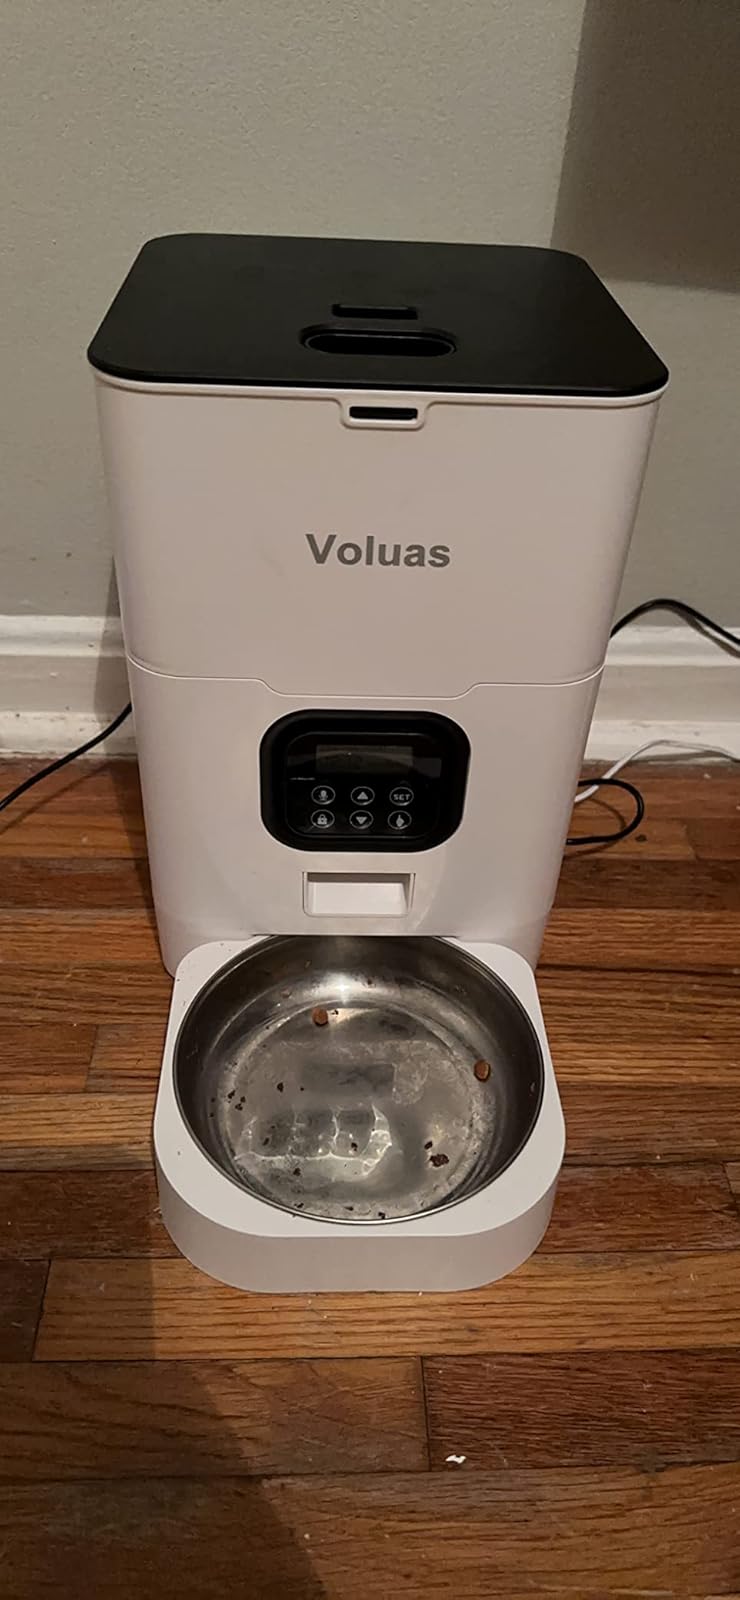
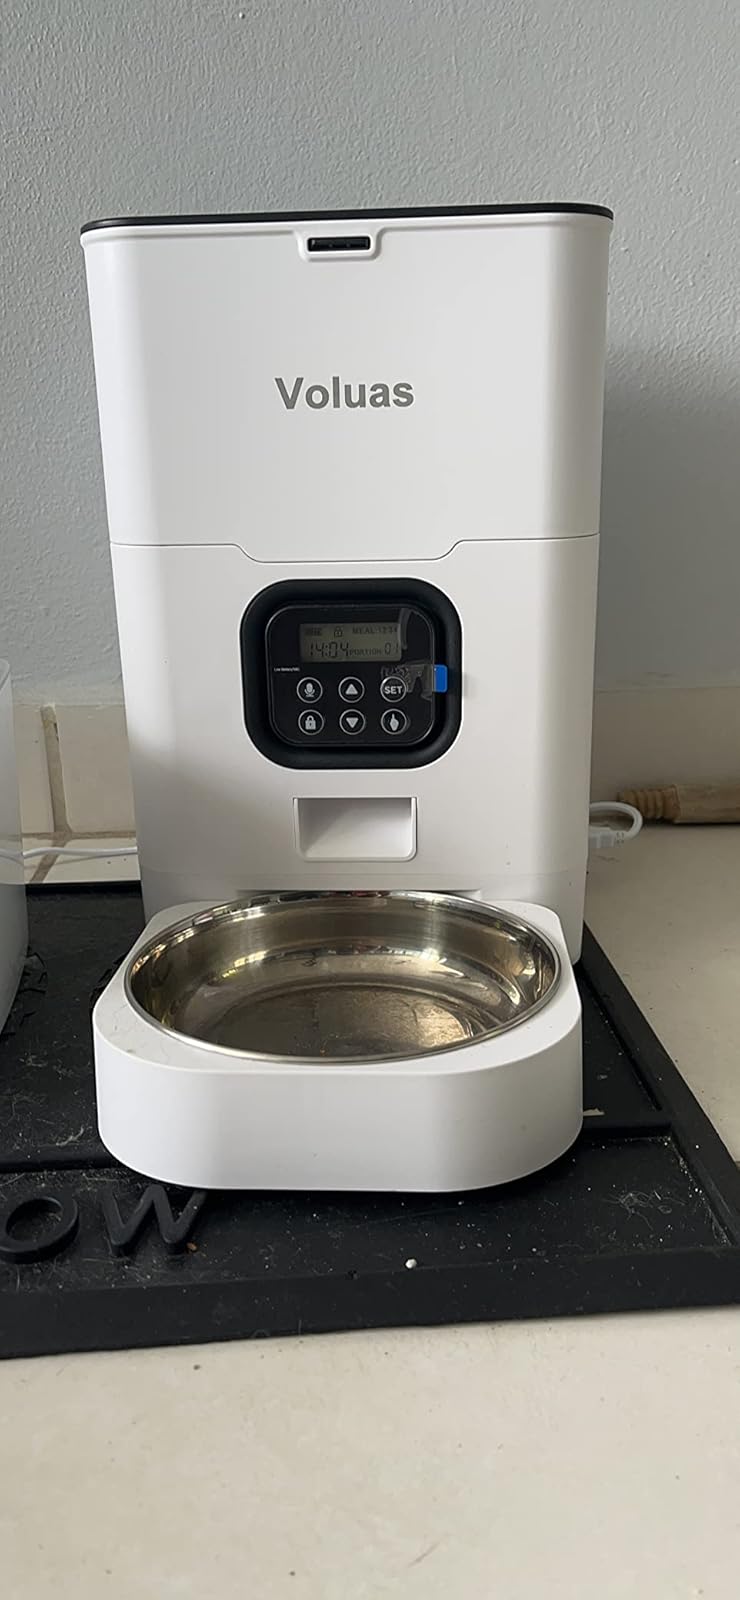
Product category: items_feeder
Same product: yes